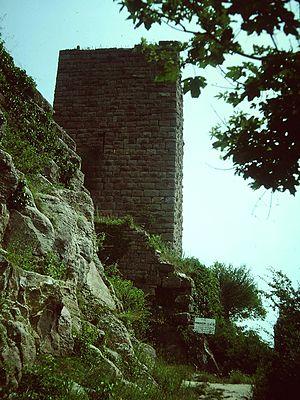
Haut-Eguisheim - Chateau de Vaudèmont (Weckmund) - Vue générale
Cet article recense de manière non exhaustive les châteaux, maisons fortes, mottes castrales, situés dans le département français du Haut-Rhin. Il est fait état des inscriptions et classements au titre des monuments historiques.